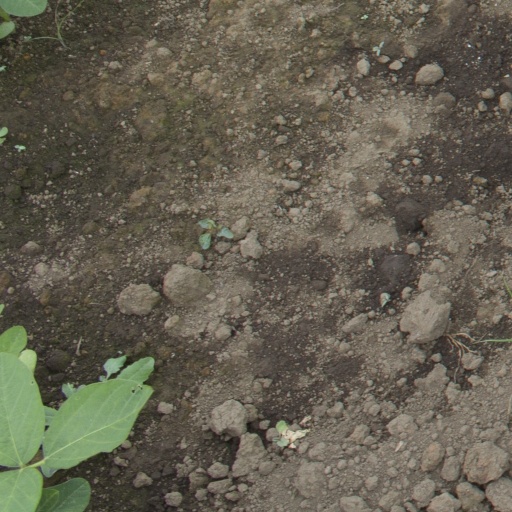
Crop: soybean